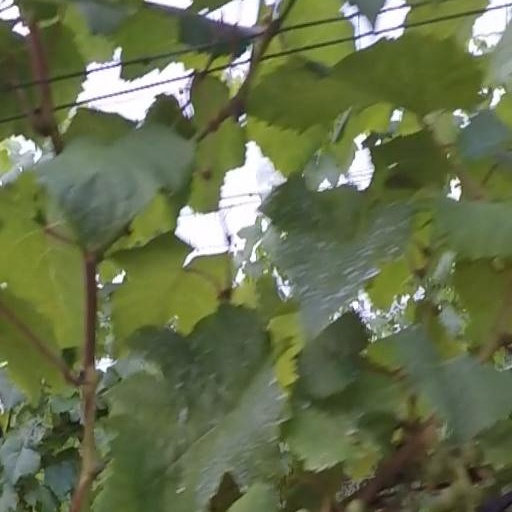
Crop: grape